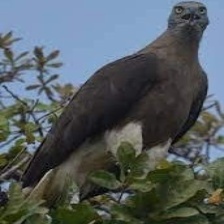
Species: GREY HEADED FISH EAGLE
Scientific name: ICHTHYOPHAGA ICHTHYAETUS